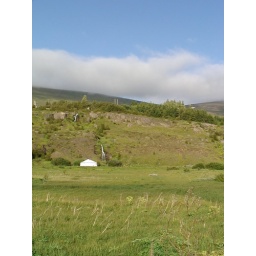
Next to a small waterfall with view on the mountains on the other side, with many birds in the area.